VPB-63

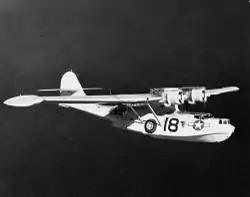
VPB-63 PBY-5A near Gibraltar

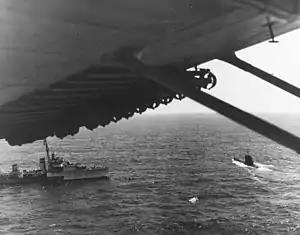
Destroyer HMS Malcolm approaching German submarine U-541 after the U-Boat surrendered, 11 May 1945 off Portugal, photographed from a PBY from VPB-63.

Interview with Fred Futterman, Aviation Machinist's Mate 2nd Class, VPB-63 US Navy, World War Two